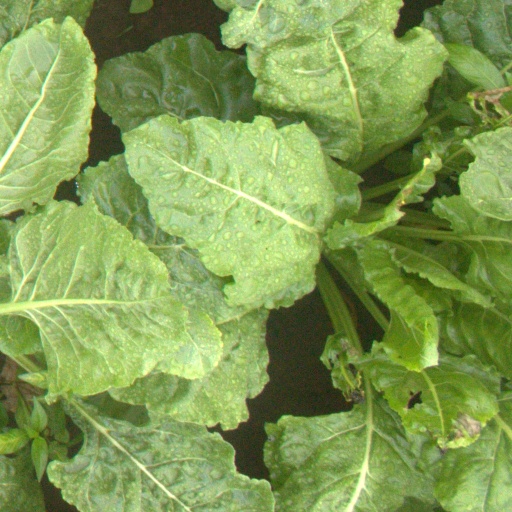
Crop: sugar beet